Cowandilla, South Australia

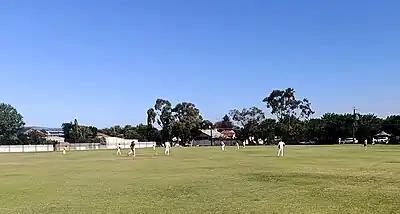
A Club Cricket Match in Cowandilla

The Western Youth Centre Tennis Club also uses the well maintained tennis courts alongside the Oval.